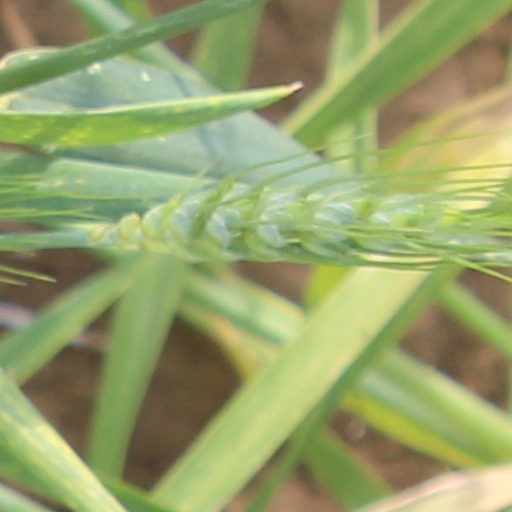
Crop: wheat